Oskar G. Stonorov House

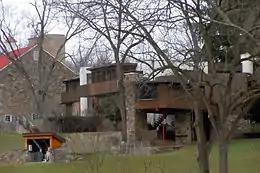
Oskar G. Stonorov House, February 2011

The Oskar G. Stonorov House is an historic, American home that is located in Charlestown Township, Chester County, Pennsylvania.